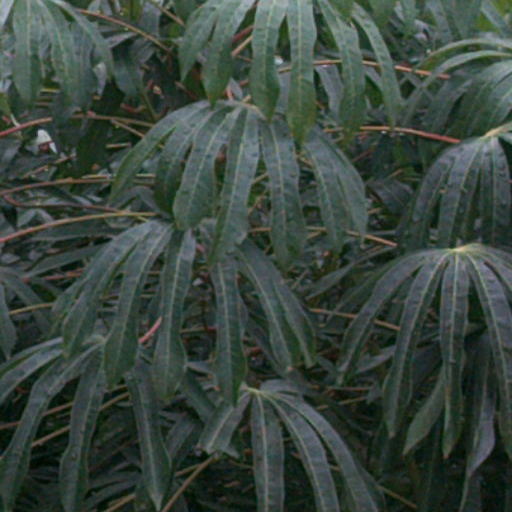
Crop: cassava